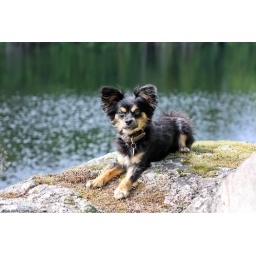
Buster enjoying the cottage.Buster loves climbing on rocks and hills. Here he lays on a rock by the fire pit.